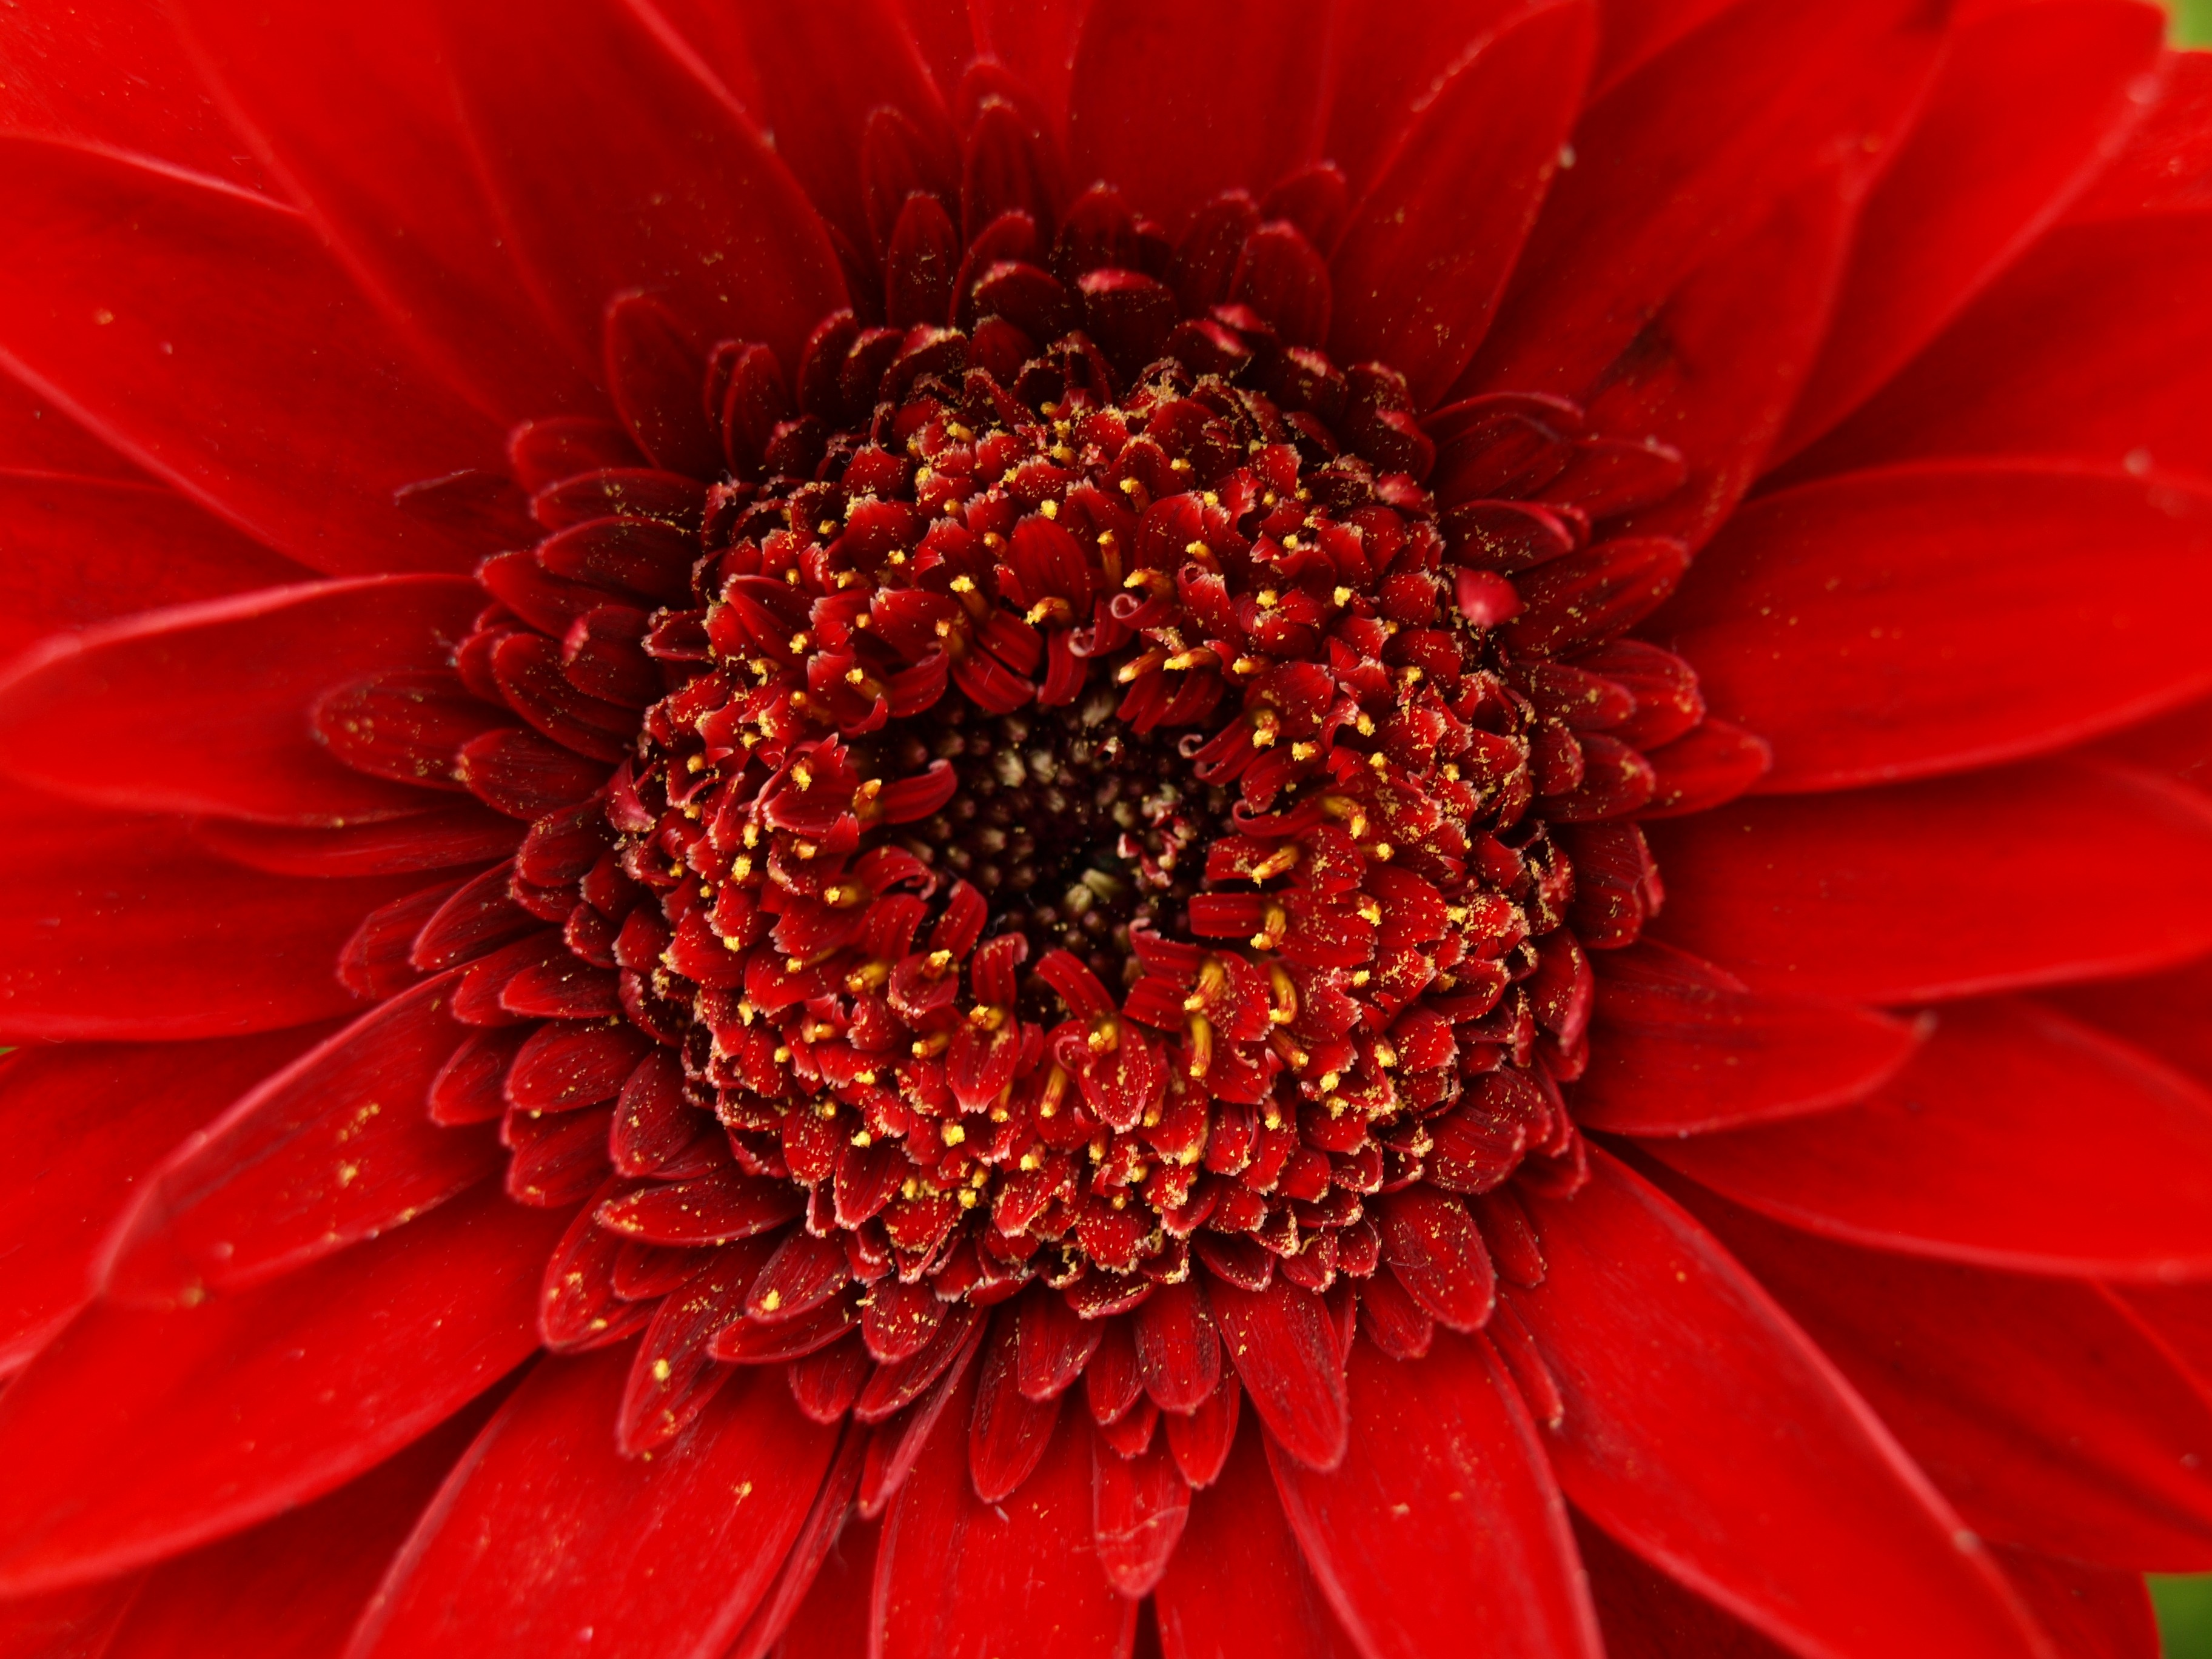
blossom, plant, flower, petal, bloom, red, macro, close up, gerbera, macro photography, flowering plant, daisy family, plant stem, land plant